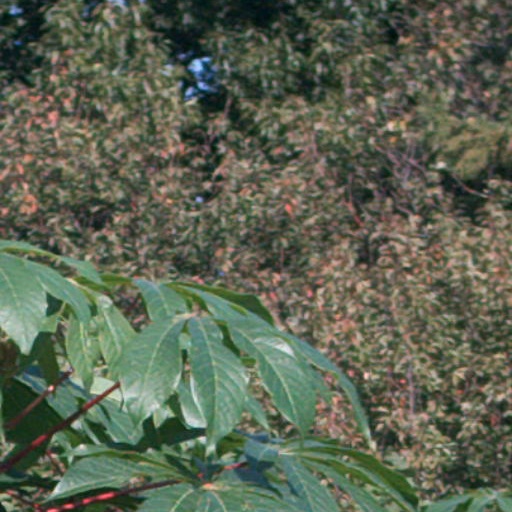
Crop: cassava